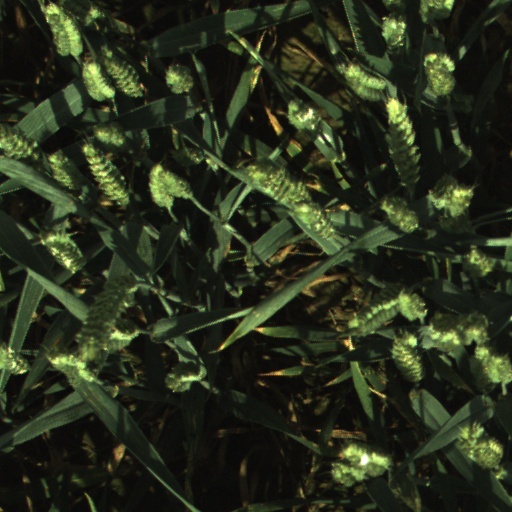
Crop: wheat